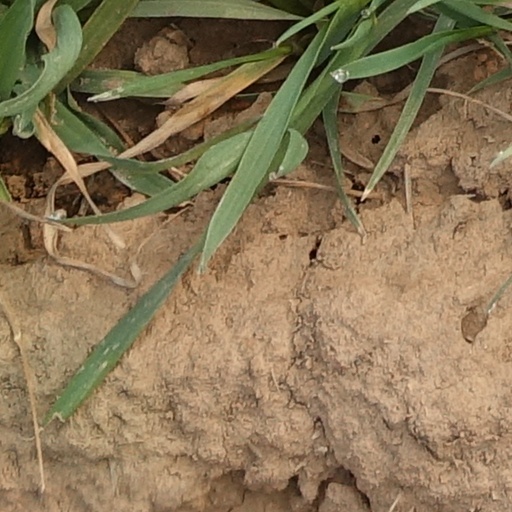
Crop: wheat